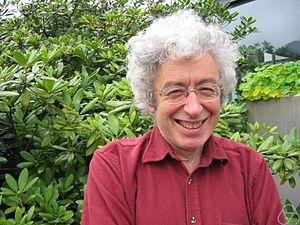
Andrew Alexander Ranicki est un mathématicien britannique qui a travaillé sur la topologie algébrique. Il a été professeur de mathématiques à l'université d'Édimbourg.